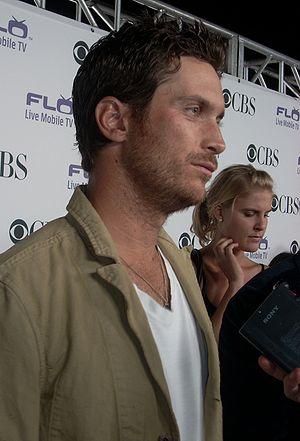
Nashville est une série télévisée américaine en 124 épisodes de 42 minutes créée par Callie Khouri et diffusée pour les quatre premières saisons entre le 10 octobre 2012 et le 25 mai 2016 sur le réseau ABC, puis entre le 15 décembre 2016 et le 26 juillet 2018 sur CMT et Hulu.